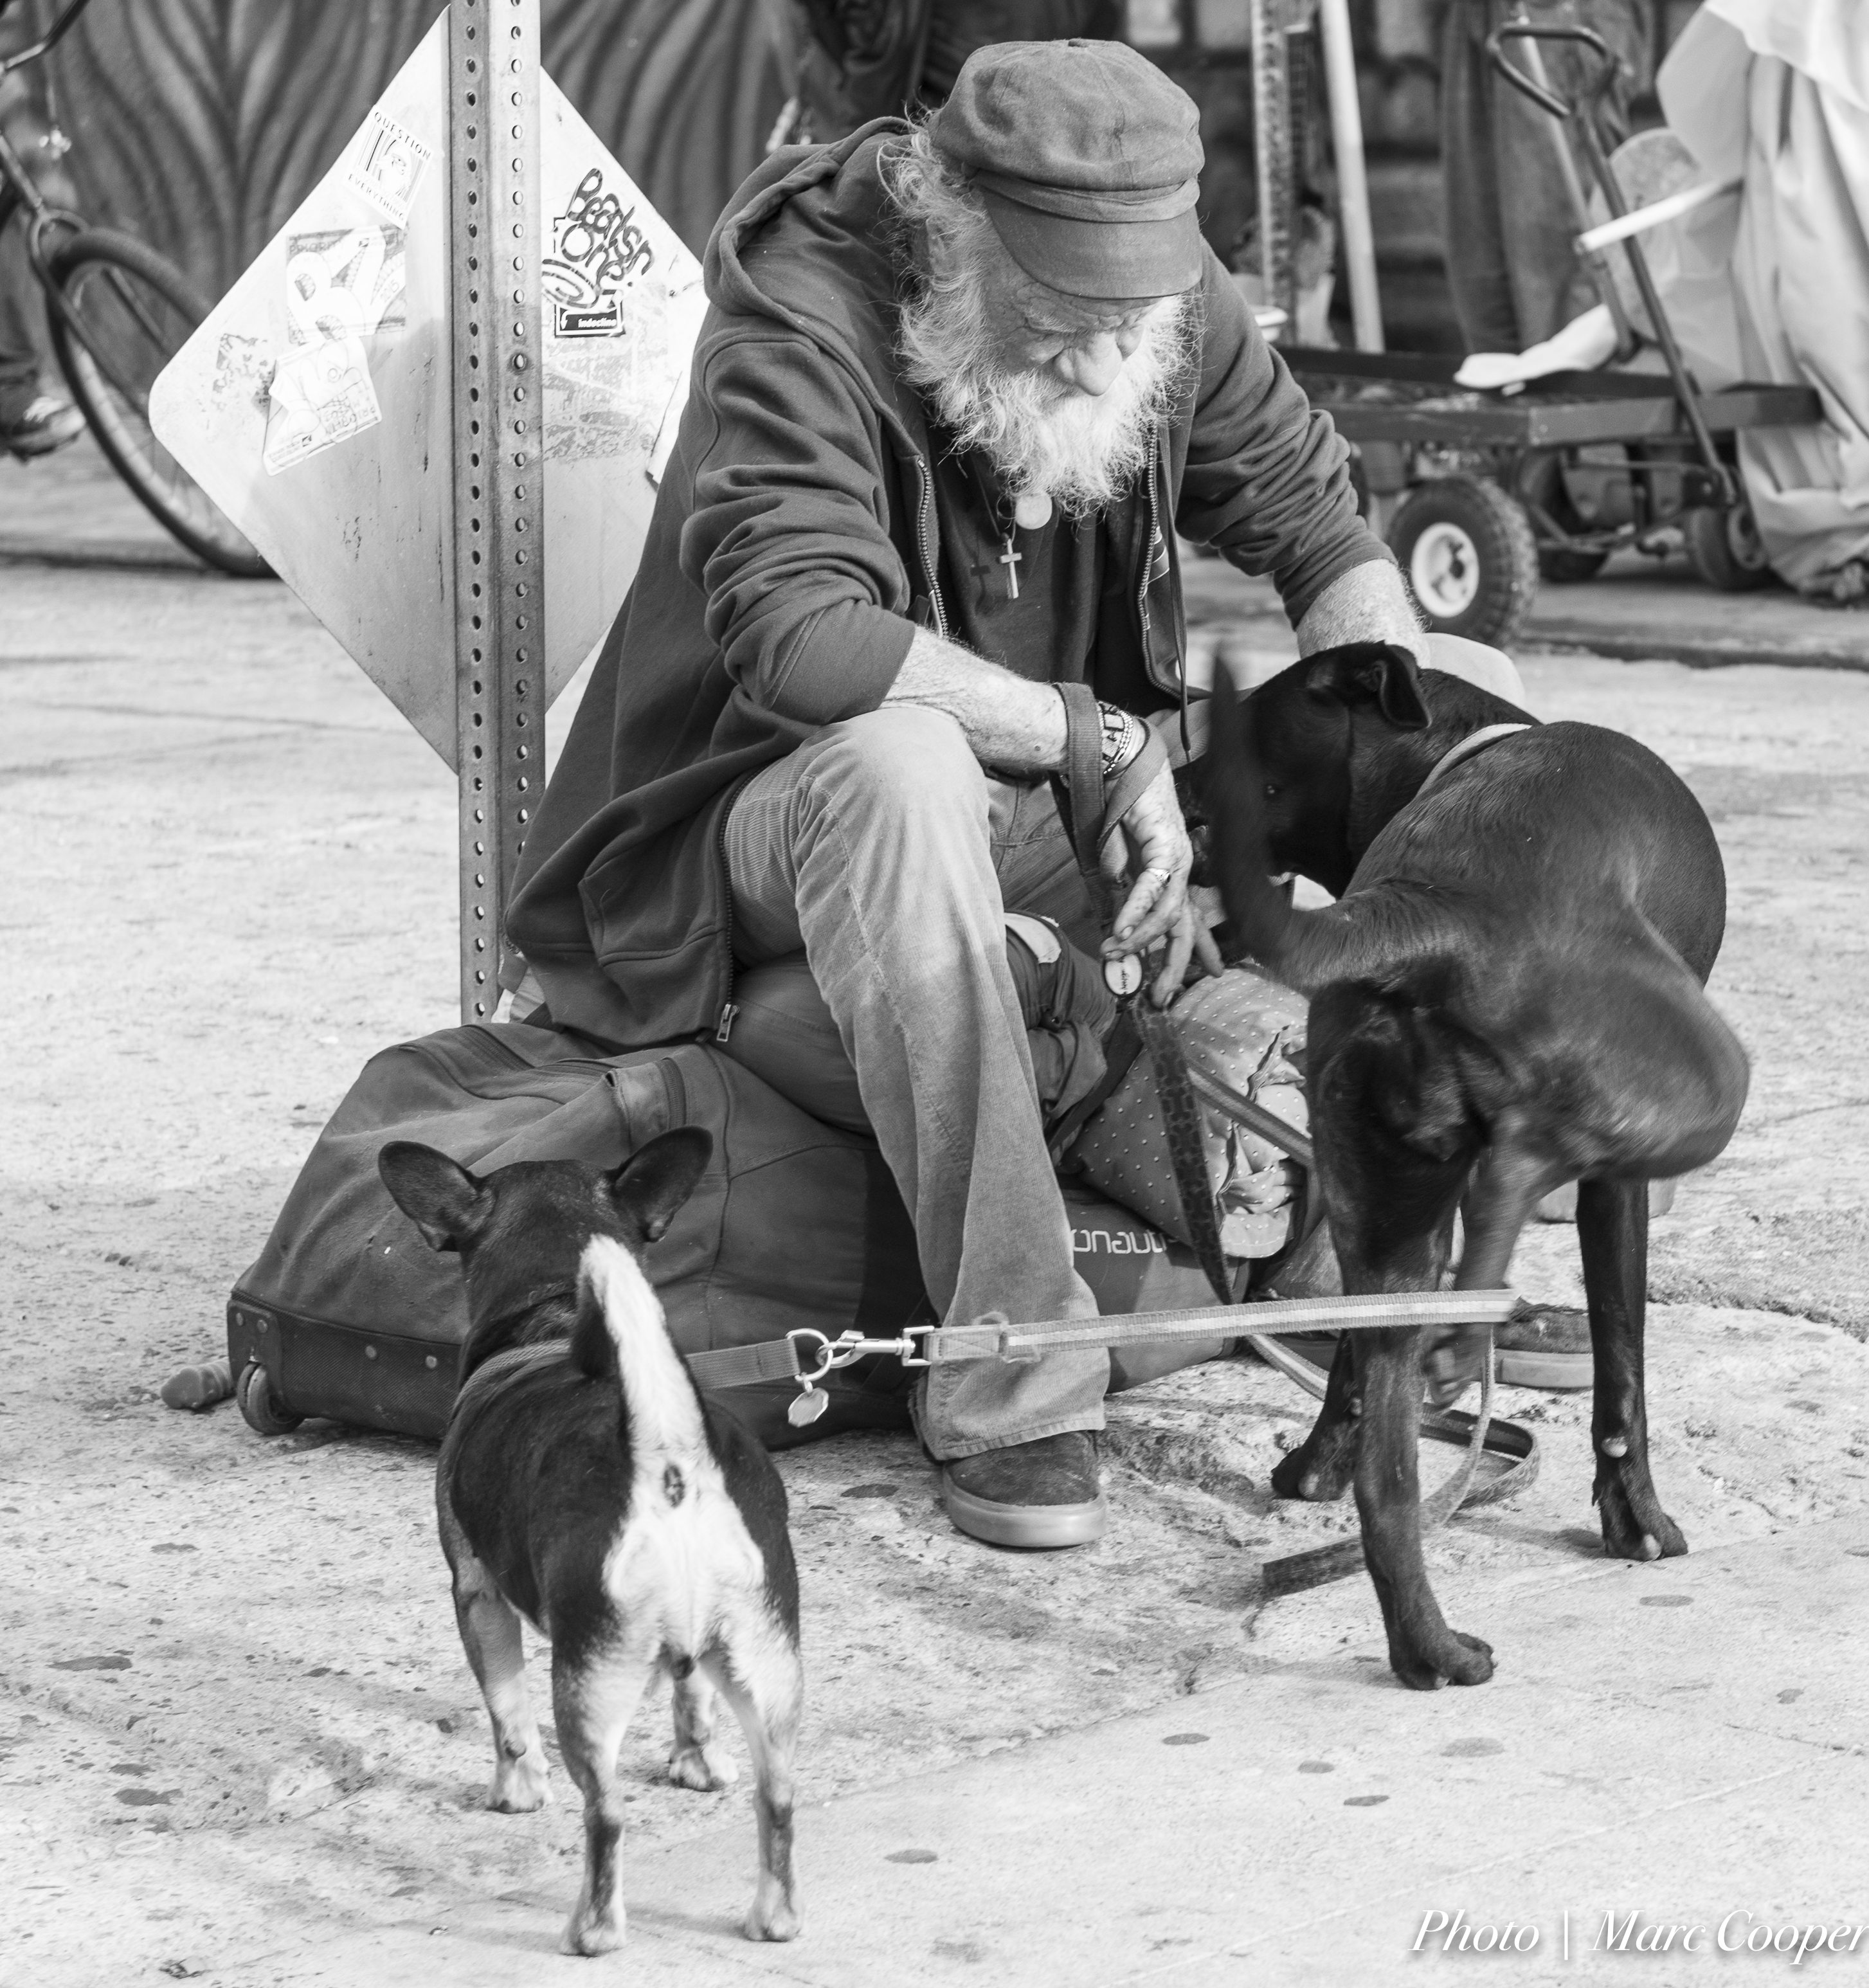
man, beach, black and white, boardwalk, street, old, dog, mammal, venice, nikon, performer, monochrome, dogs, homeless, lightroom, tired, d810, los, angeles, losangelesattractions, ragged, streetpeople, monochrome photography, dog like mammal, cattle like mammal